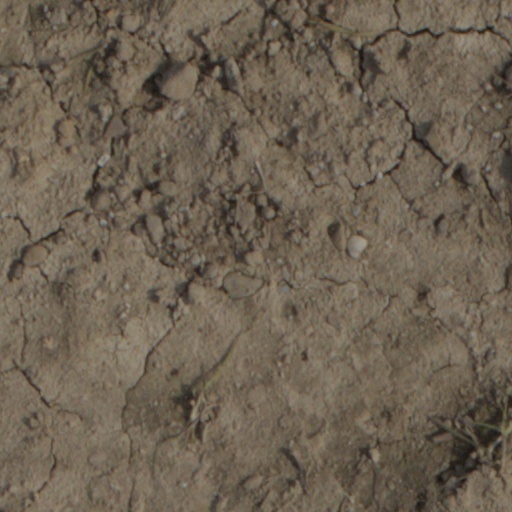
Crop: wheat